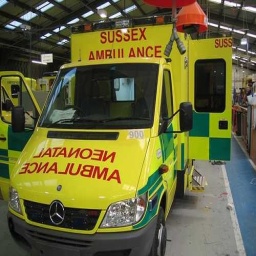
Label: ambulance